WK Kellogg Co

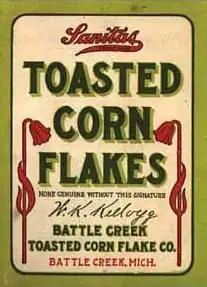
First Battle Creek Toasted Corn Flake Co. Corn Flakes package (1906), later to become the Kellogg Food Company in 1908

In 1876, John Harvey Kellogg became the superintendent of the Battle Creek Sanitarium (originally the Western Health Reform Institute founded by Ellen White) and his brother, William Keith Kellogg, worked as the bookkeeper. This is where corn flakes were created and led to the eventual formation of the Kellogg Company.